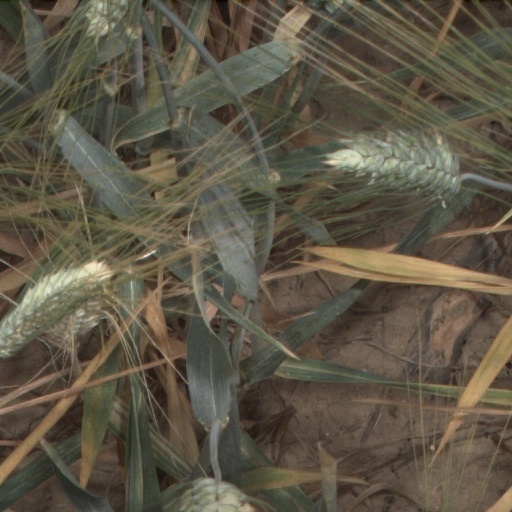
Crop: wheat